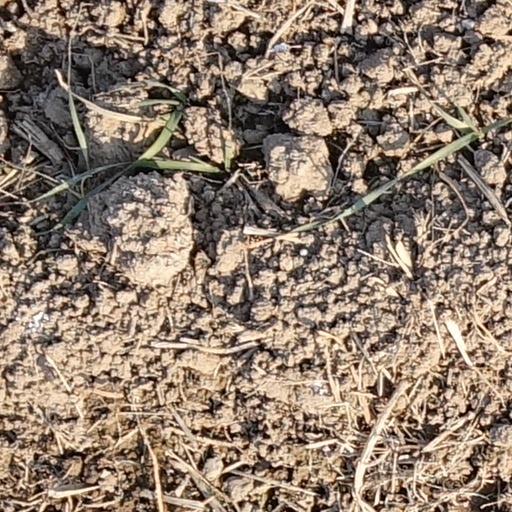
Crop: wheat